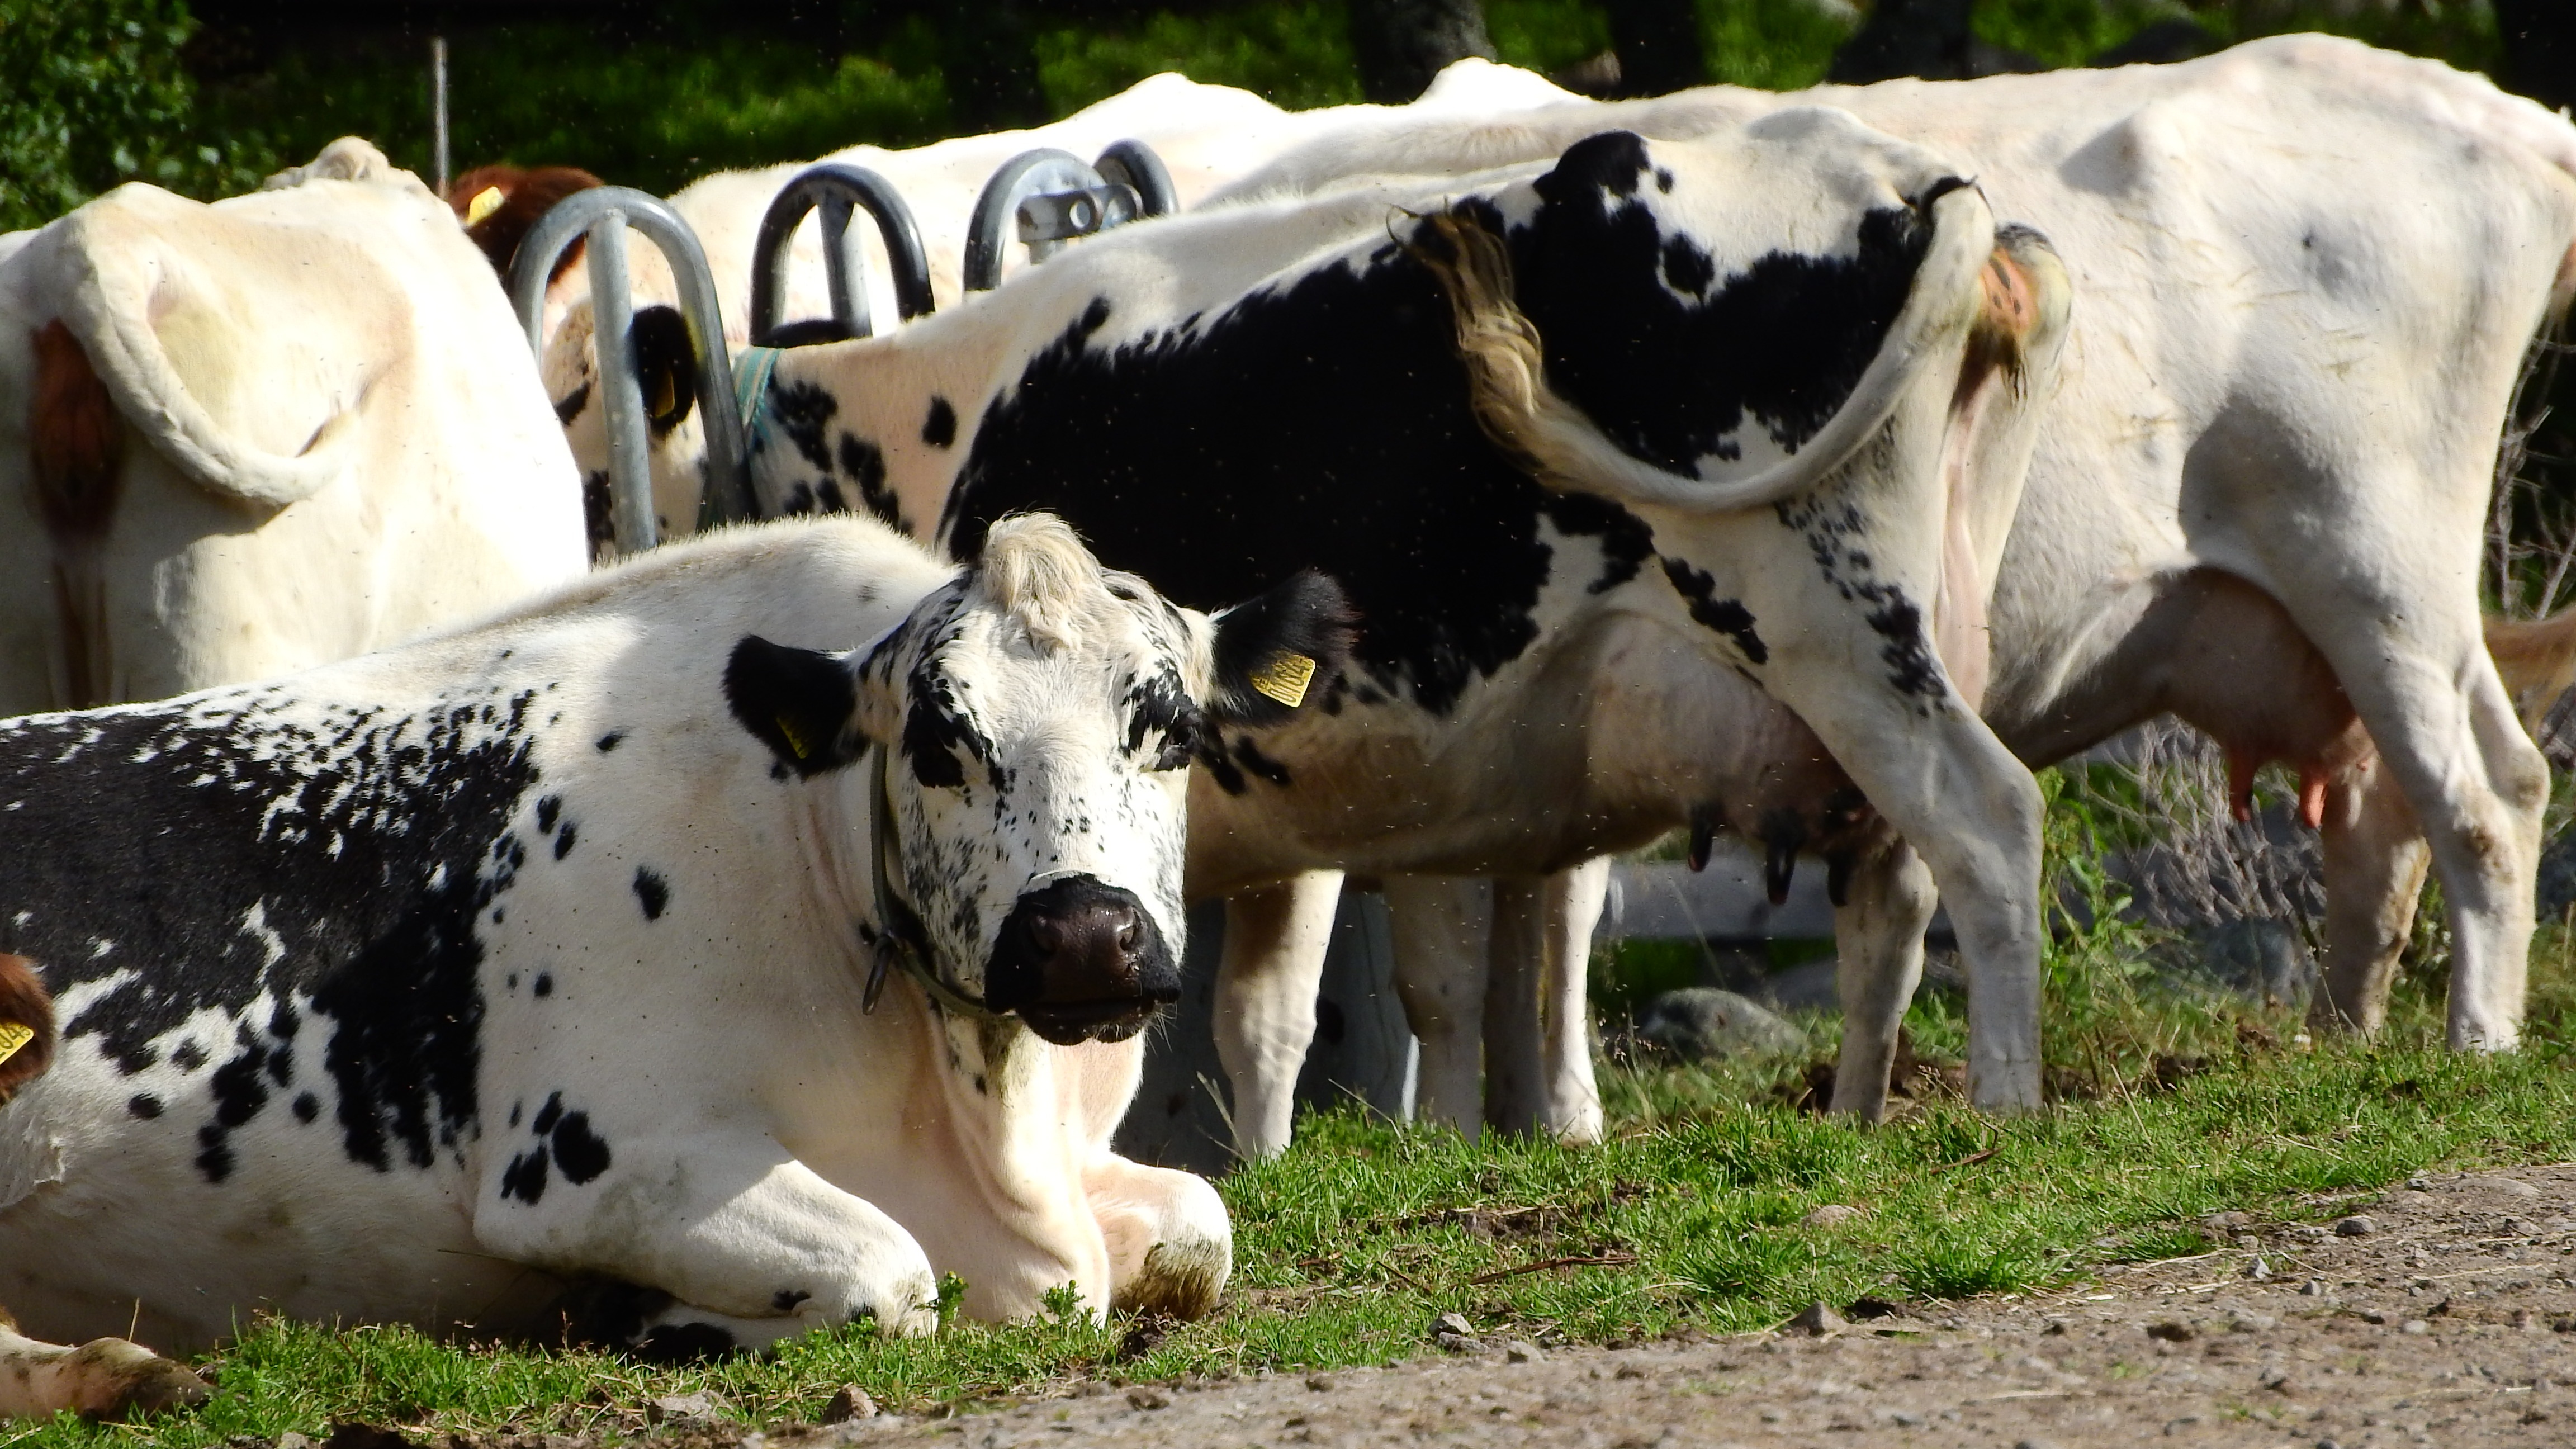
mountain, food, cow, herd, pasture, grazing, mammal, cows, bull, spotted, sweden, vertebrate, dairy, swedish, whites, dairy cow, fj llko, s nfj llet, cattle like mammal